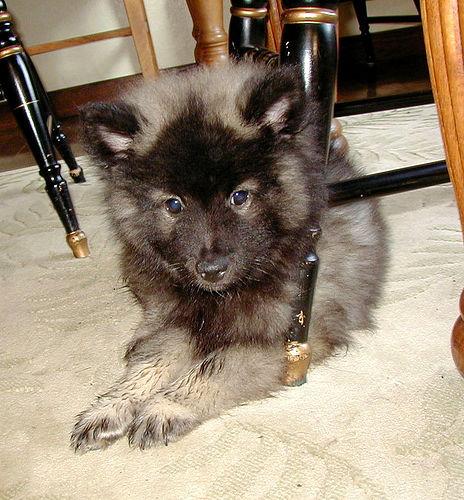
Breed: keeshond